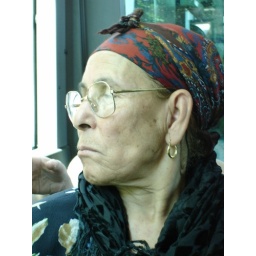
On the bus towards Defense, a very unhappy woman in face of me. mai 2005 France